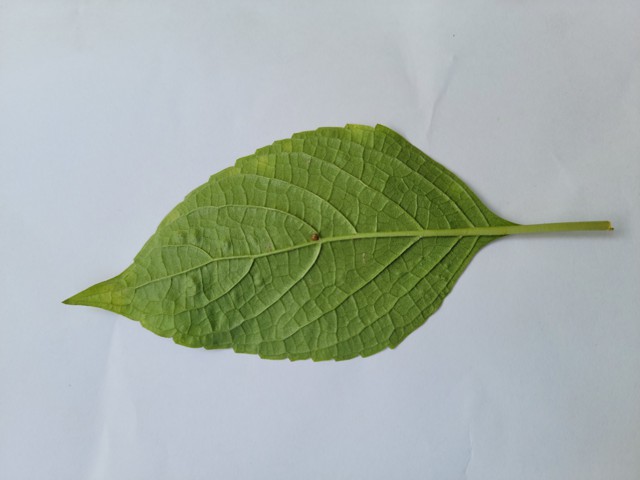
Plant: ramtulsi